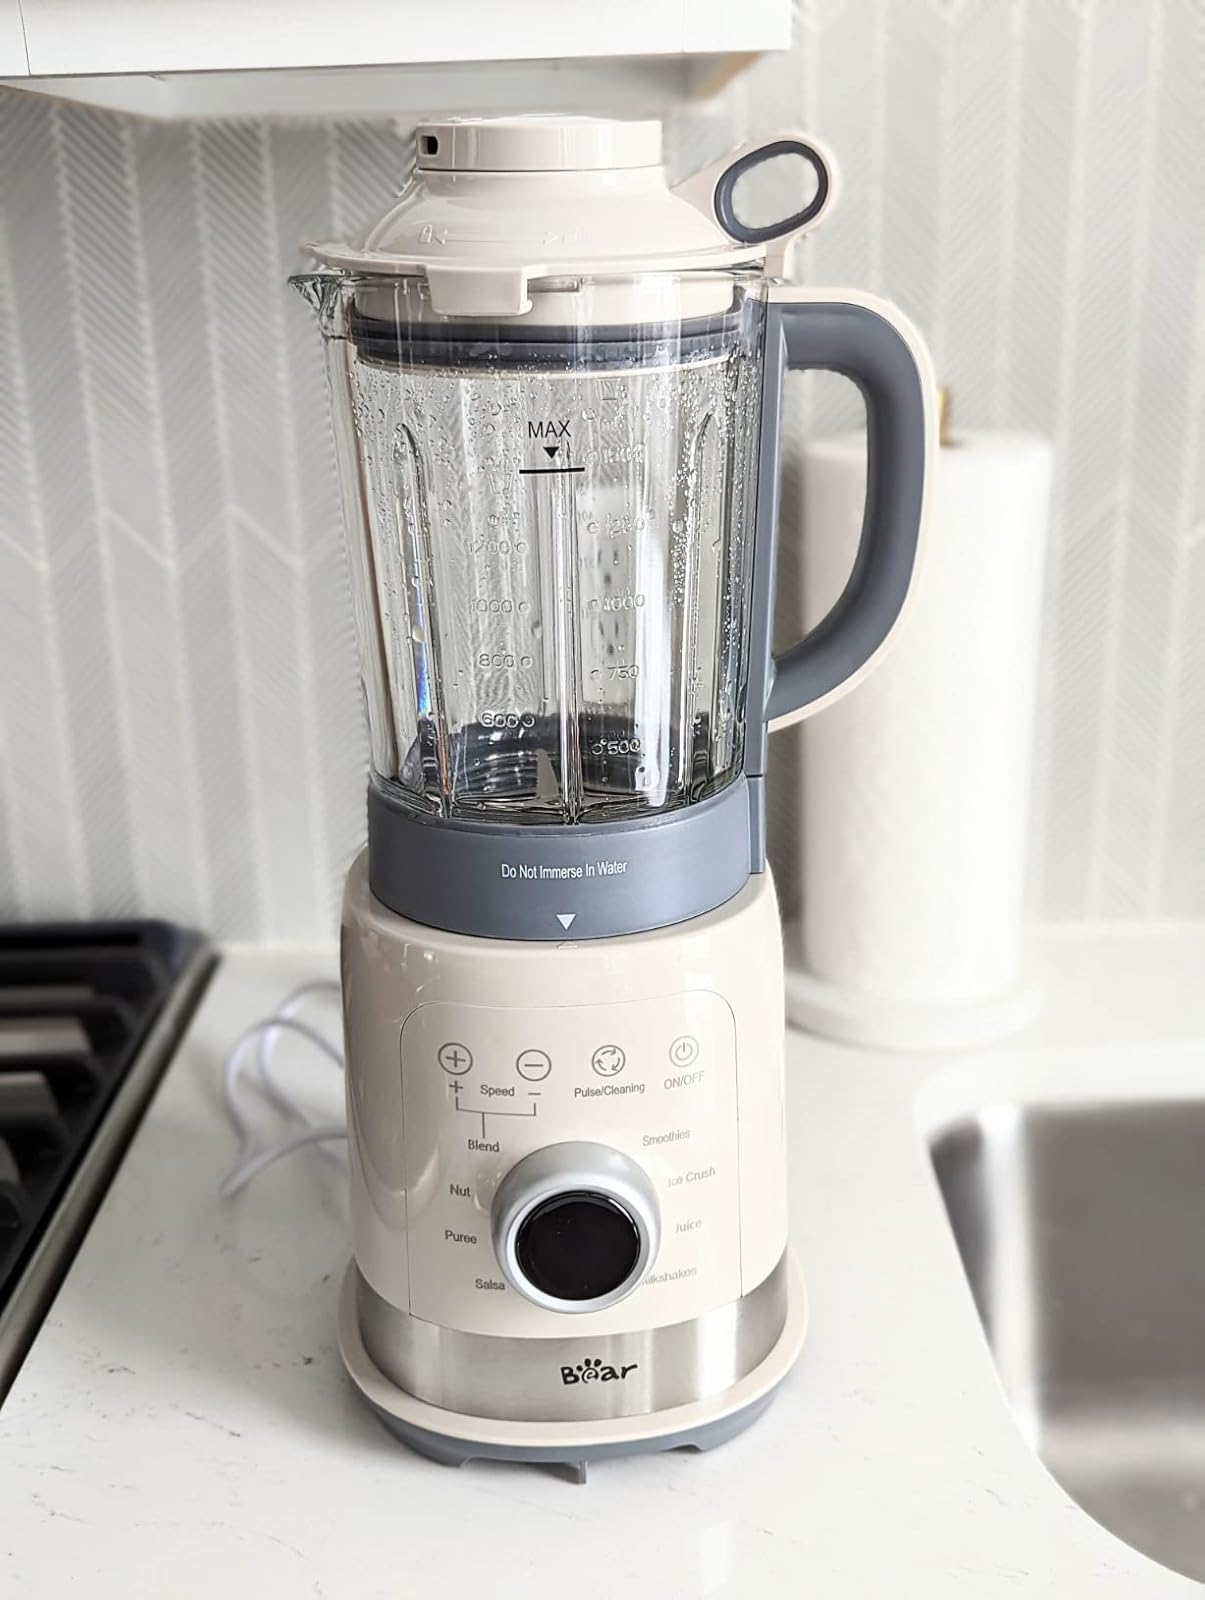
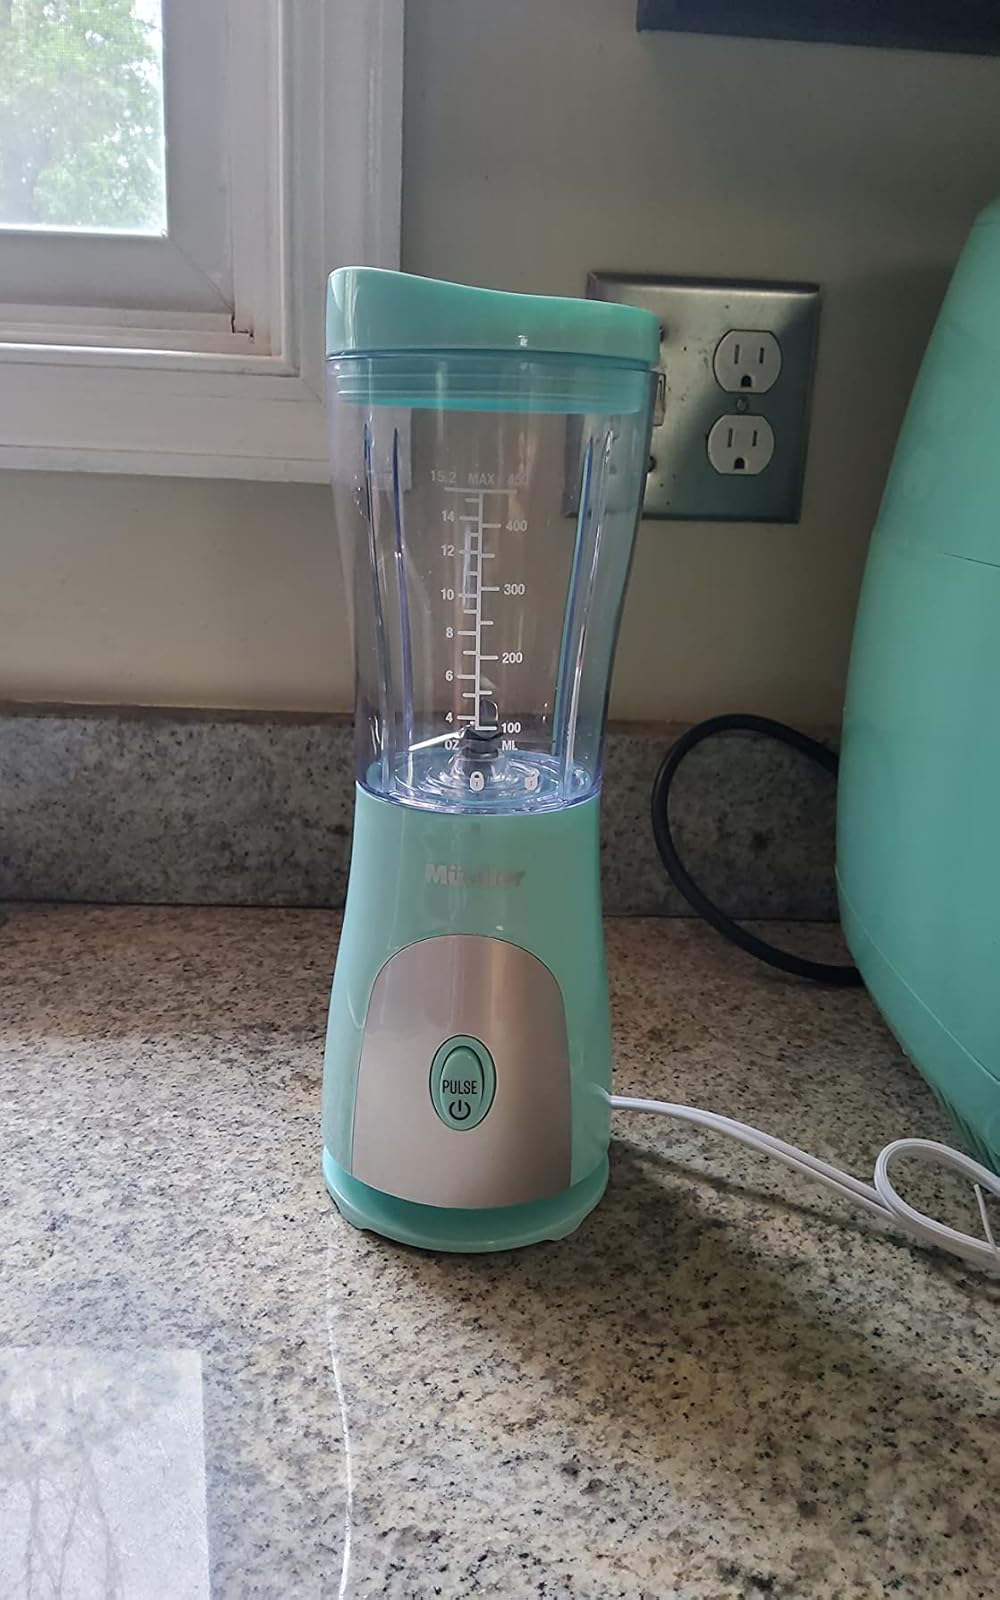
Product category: items_blender
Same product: no